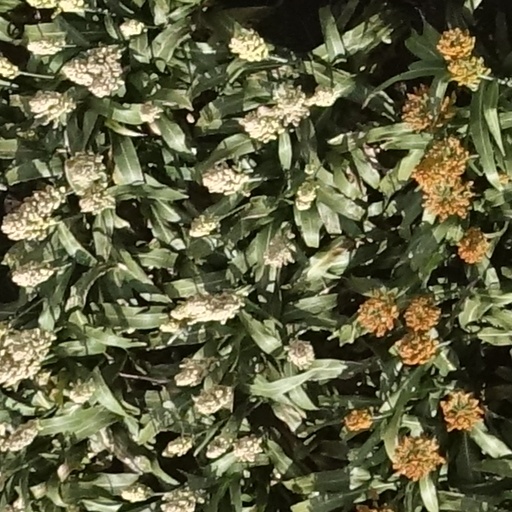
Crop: sorghum